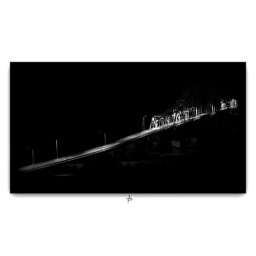
This is the IA-20 bridge over the Mississippi running through Dubuque, IA. Part of some attempts on night shots over the town.